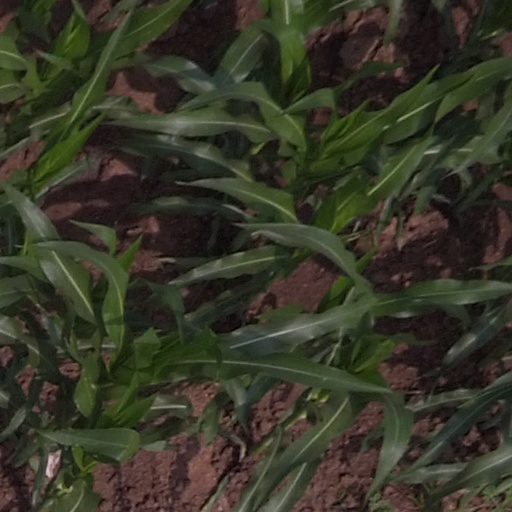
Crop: maize; corn